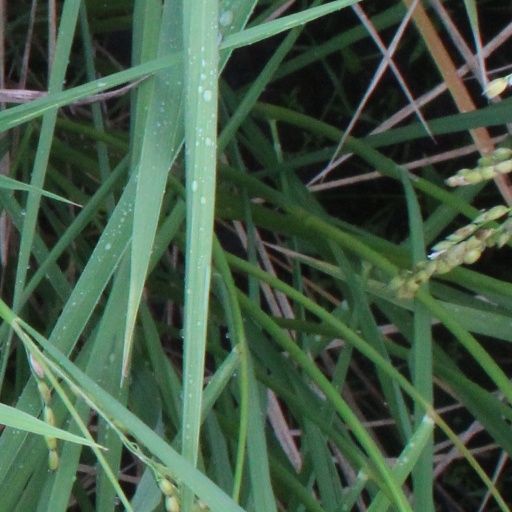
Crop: rice